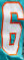
Number: 6